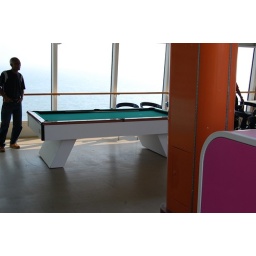
Pool table by the swimming pool